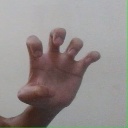
अक्षर: झ